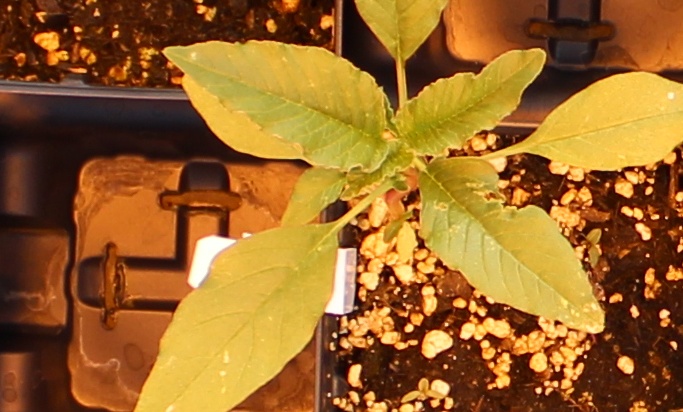
Label: Waterhemp